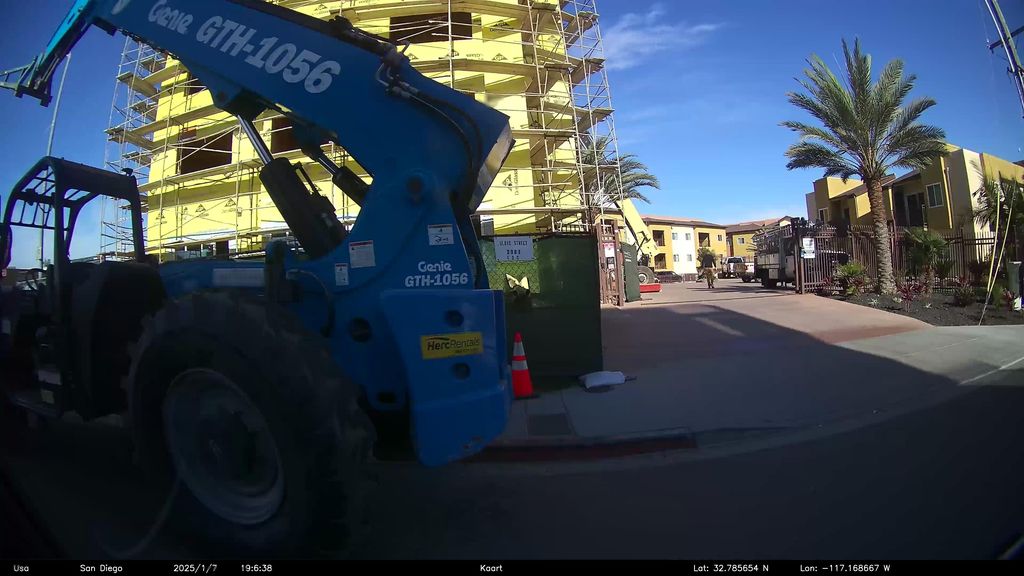
Label: Construction Site
Location: San Diego, California, United States
Date: 2025-01-08T02:06:38+00:00